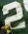
Number: 2